FedEx Express Flight 910

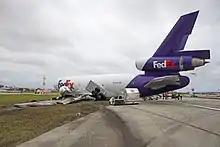
The accident aircraft a day later, sitting where it came to a stop on the edge of the runway

On October 28, 2016, FedEx Express Flight 910, a McDonnell Douglas MD-10-10F flying from Memphis International Airport to Fort Lauderdale–Hollywood International Airport was involved in a runway skid after a landing gear collapse, which resulted in a fire partially destroying the left engine and wing. No one was killed, however, the captain suffered minor injuries.